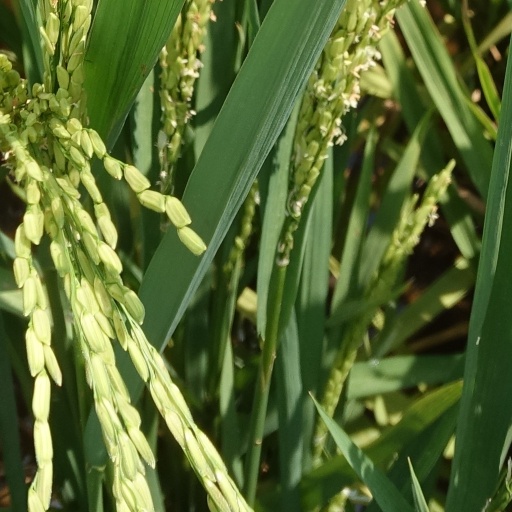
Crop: rice